John Middleton (Norfolk artist)

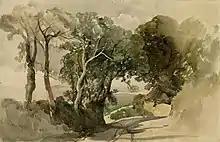
Henry Bright's "Lane over the Hill" (undated). Bright influenced and was in turn influenced Middleton.

Parish records show that John Middleton was born in Norwich on 9 January 1827 and was baptised on 14 January at St Stephen's Church, by his parents John Middleton and Ann Bayfield. Little of his early childhood has been documented and his biographers do not mention any siblings, although the Middletons' memorial in St Stephen's Church includes an unnamed daughter who died in infancy. Some of the family's relatives in Norwich were blacksmiths and weavers, but John Middleton senior was a glass stainer. He was the business successor of Daniel Coppin, one of the founding members of the Norwich Society of Artists. In addition to running a glass colouring business, Middleton senior undertook plumbing and painting work, and studied and collected ferns in his spare time. His wife specialised in painting plants, and as 'Mrs. J. Middleton' exhibited two pictures with the Norwich Society: "Cactus Speciocissimus, flowered in the greenhouse of Mr. C. Middleton, April 1828" and "Georgina, or Dahlias from Nature" (1829). Ann Middleton died in Norwich on 1 January 1830, aged 29.